Gatton, Queensland

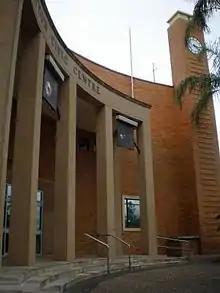
Gatton Civic Centre

St Paul's Lutheran Church opened on the corner of Spencer Street and East Street on 2 February 1948. It was replaced by the Peace Lutheran Church which opened on 16 April 1978.